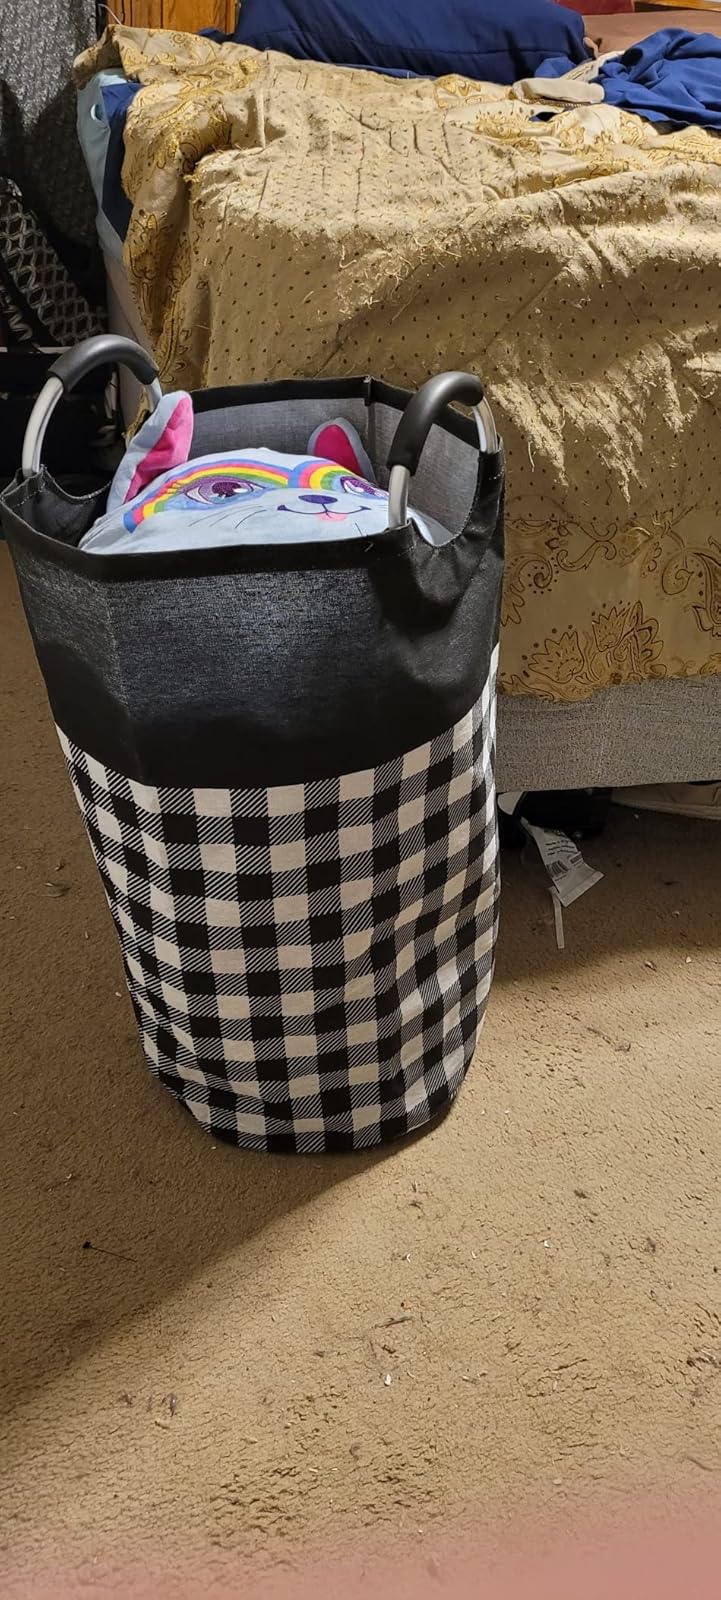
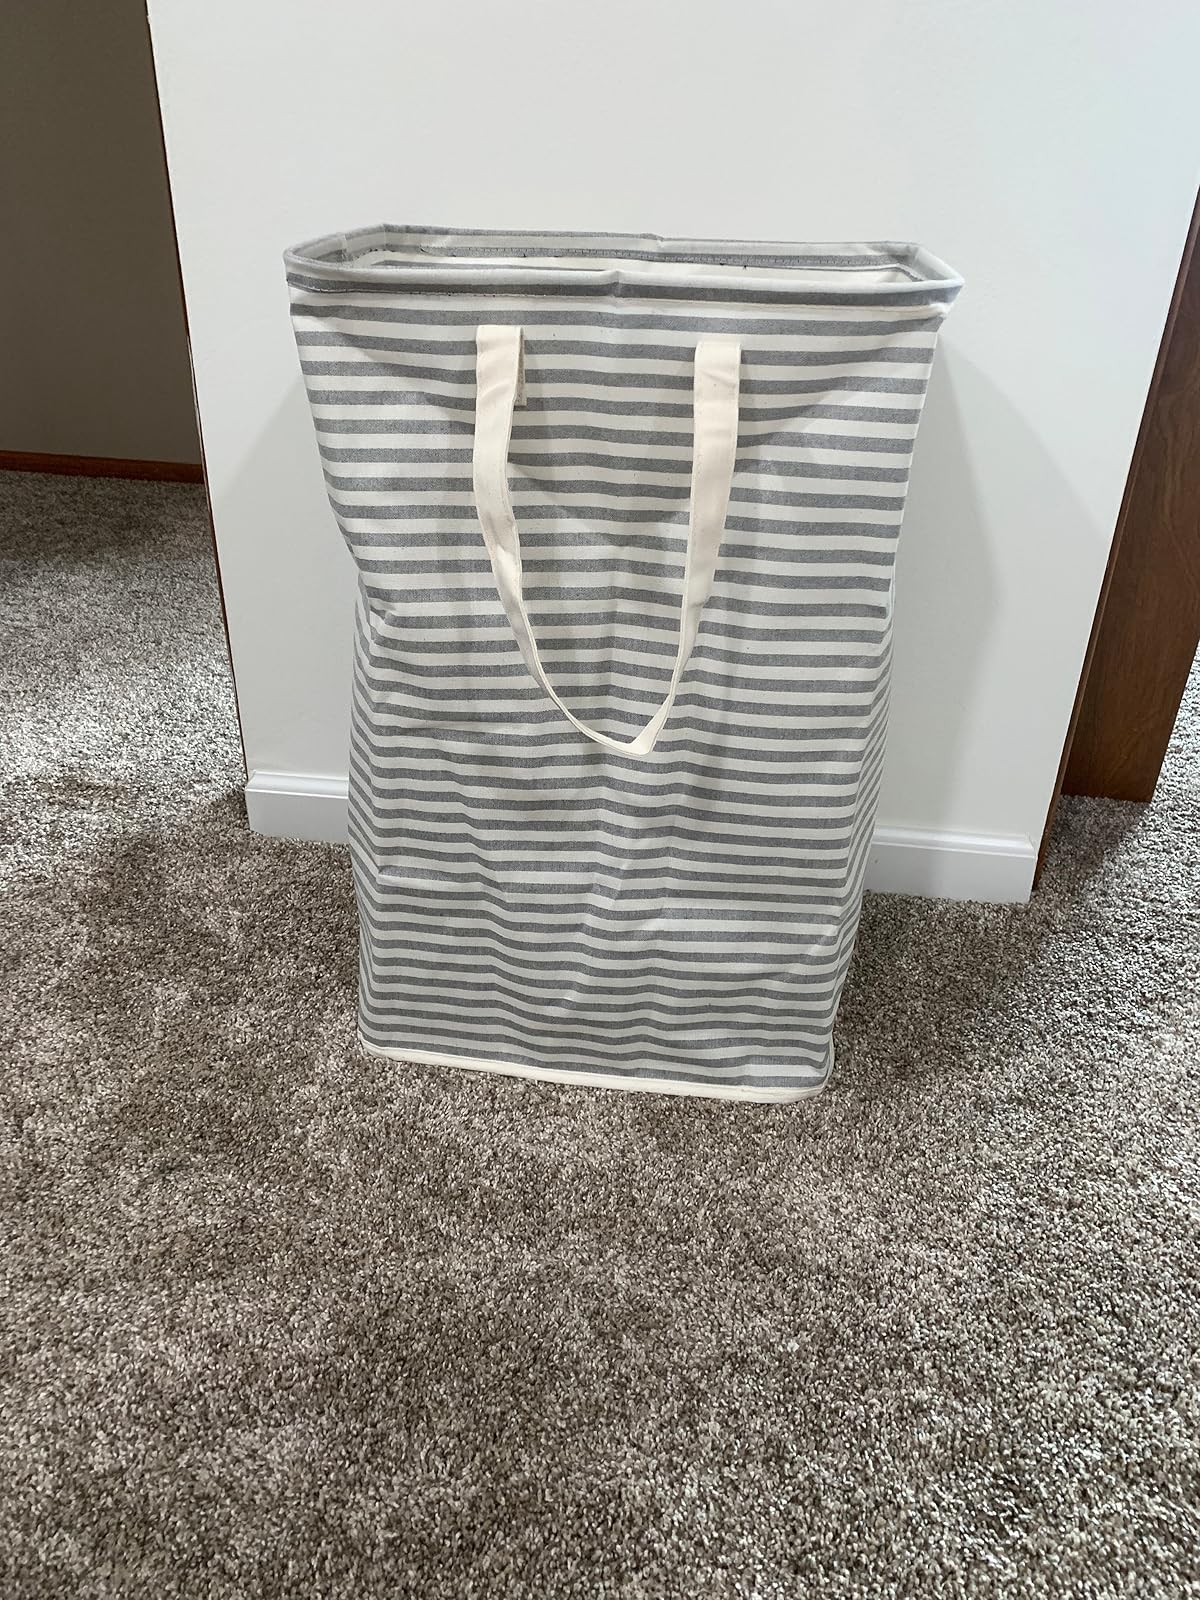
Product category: items_hamper
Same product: no